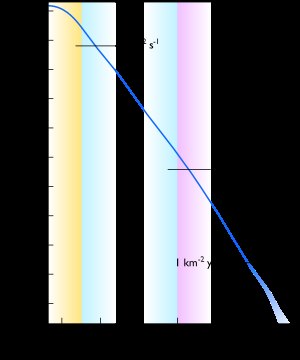
Kosmisk stråling
Mængden af kosmiske partikler som funktion af deres energi. Den enkelte kosmiske partikels energimængde kan til en vis grad afgøre dets ophav.